Question: Please indicate a possible affordance area of the boxing_punching_bag that can be used for striking
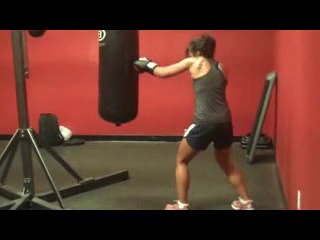
Answer: [93, 25, 145, 125]